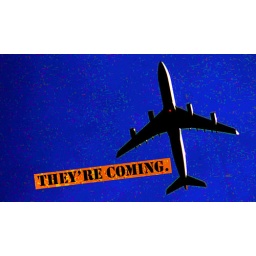
made this photo of a plane flying over. An aggresive use of Levels in Photoshop gave it this stencil-like appearance.